White Bird in a Blizzard

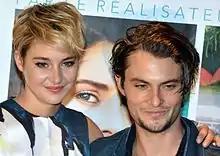
Shailene Woodley and Shiloh Fernandez in Paris at the film's French premiere.

The film opened in the United States in a limited release on October 24, 2014 in 4 theaters and grossed $6,302 with an average of $1,576 per theater and ranked #80 at the box office. After 7 weeks in theaters the film earned $33,821 domestically and $344,479 internationally for a total of $378,300.